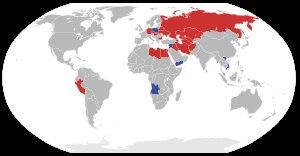
Le Soukhoï Su-17 est un avion d'attaque au sol soviétique dérivé du Soukhoï Su-7 et doté d'une aile à géométrie variable. Il a été construit à 2 867 exemplaires entre 1969 et 1990, dont 1 165 exportés dans quinze pays différents sous les désignations de Su-20 et Su-22. Il a été retiré du service actif en Russie en 1998, mais figure encore actuellement dans l'inventaire de plusieurs autres forces aériennes.